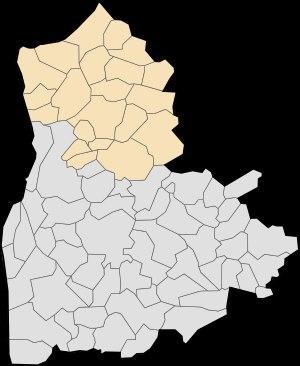
Le canton de Marquise est une division administrative française située dans le département du Pas-de-Calais et la région Nord-Pas-de-Calais.